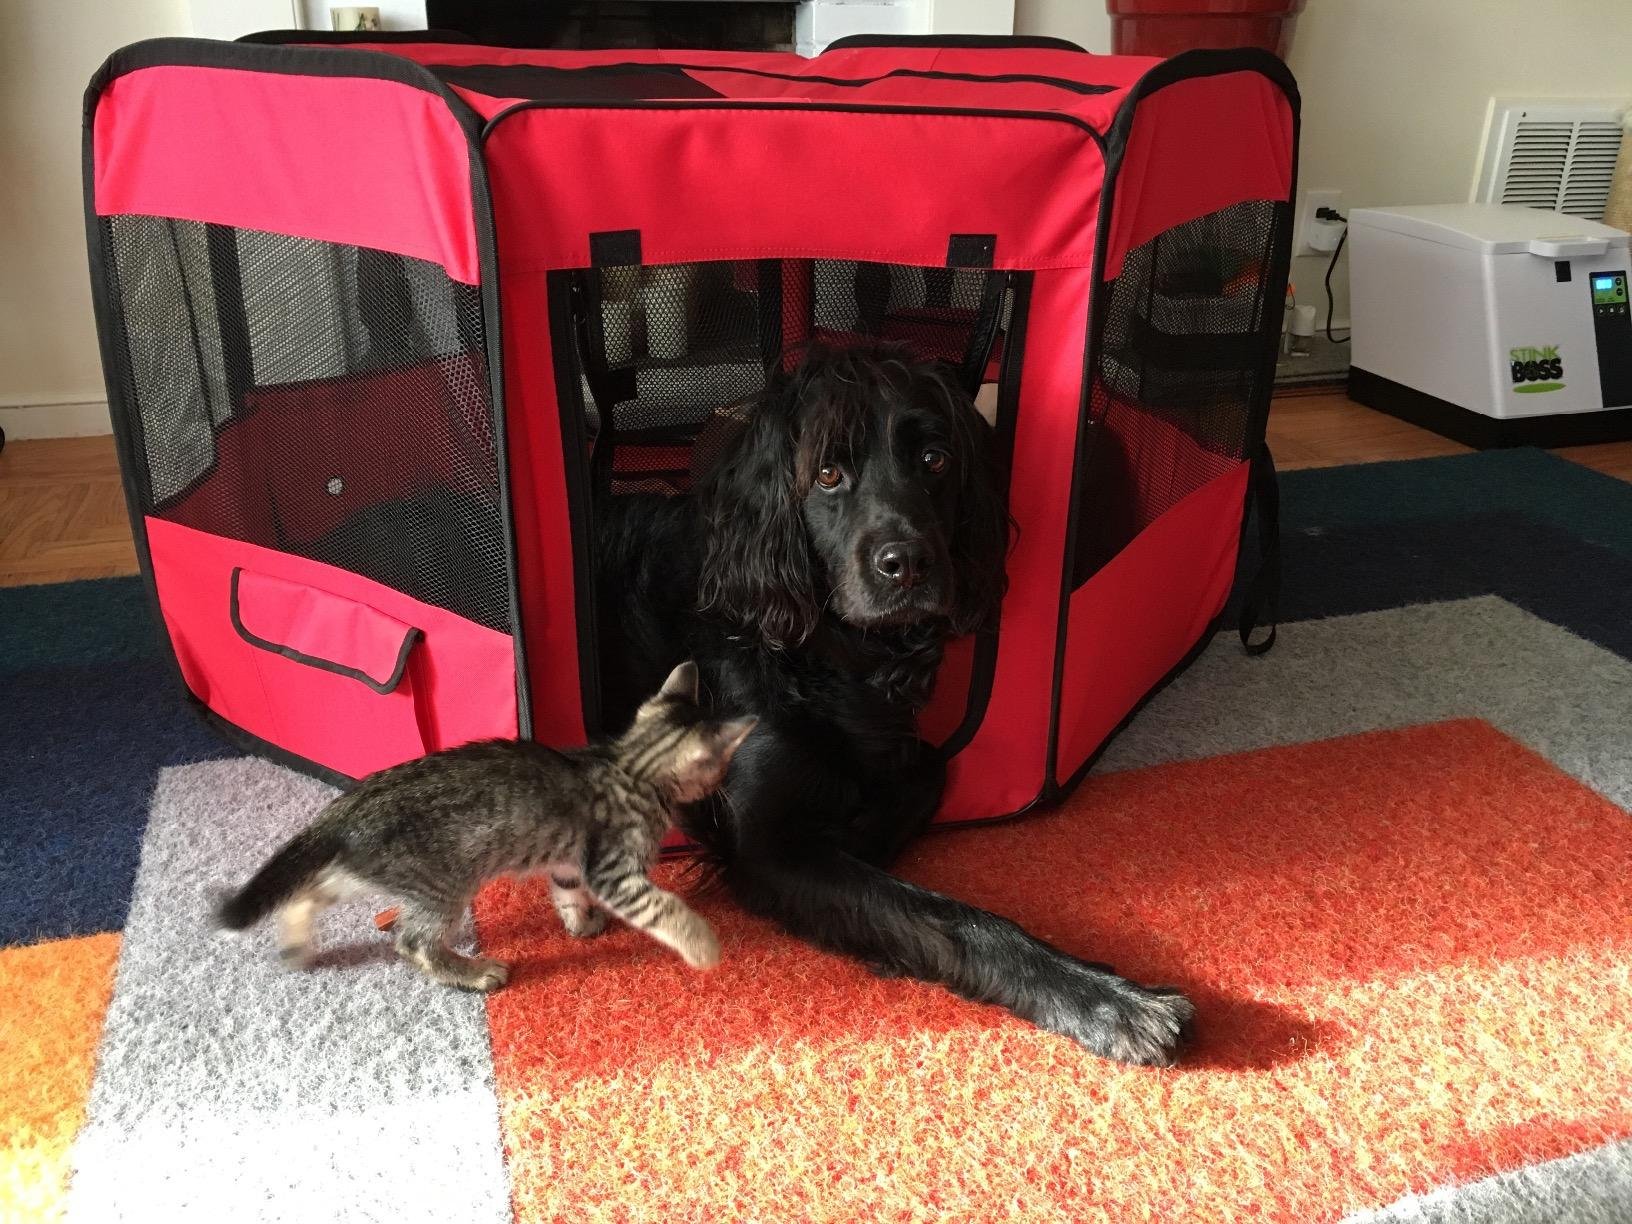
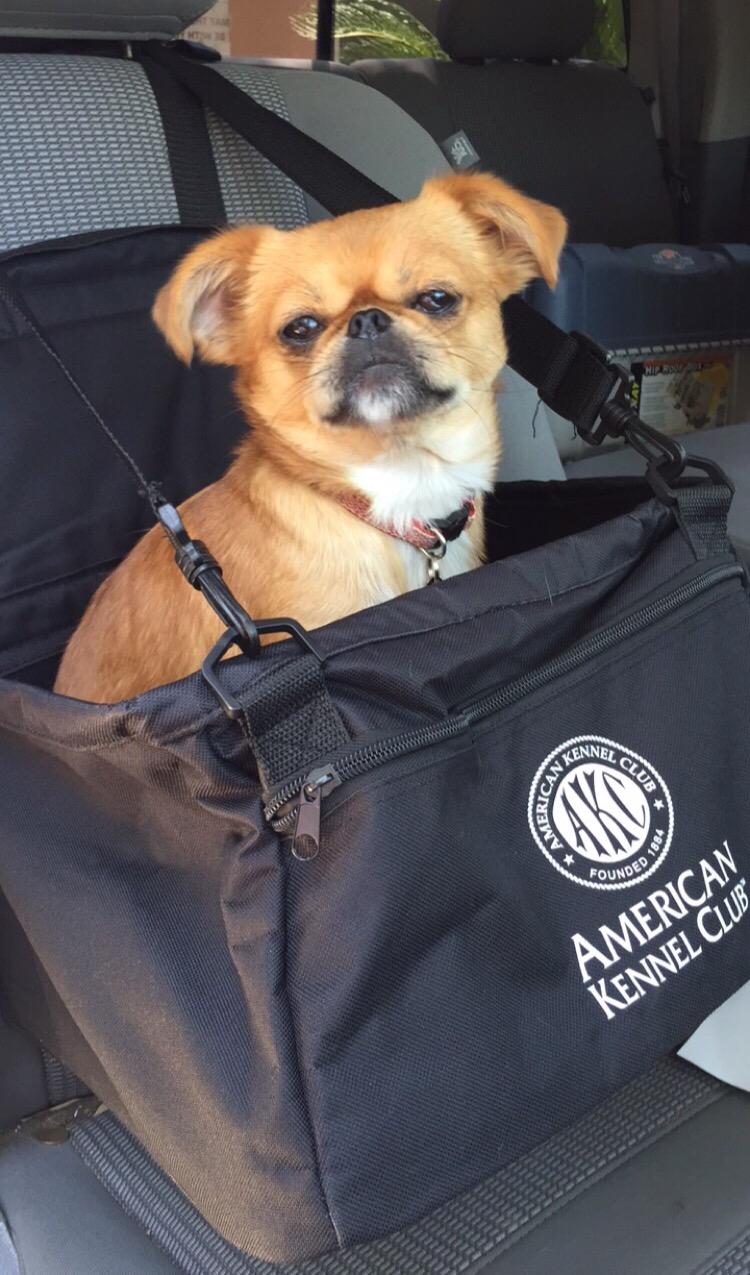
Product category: items_kennel
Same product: no